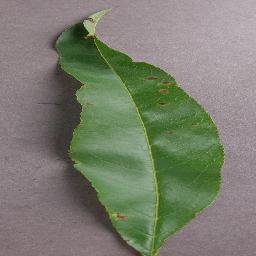
Label: Peach___Bacterial_spot